Daniel Bauer (footballer)

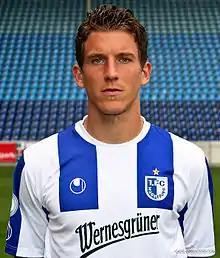
Bauer in 1. FC Magdeburg's colors in 2010

Daniel Bauer (born 17 October 1982) is a German former professional footballer.